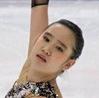
Age: 15